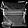
Label: Bag